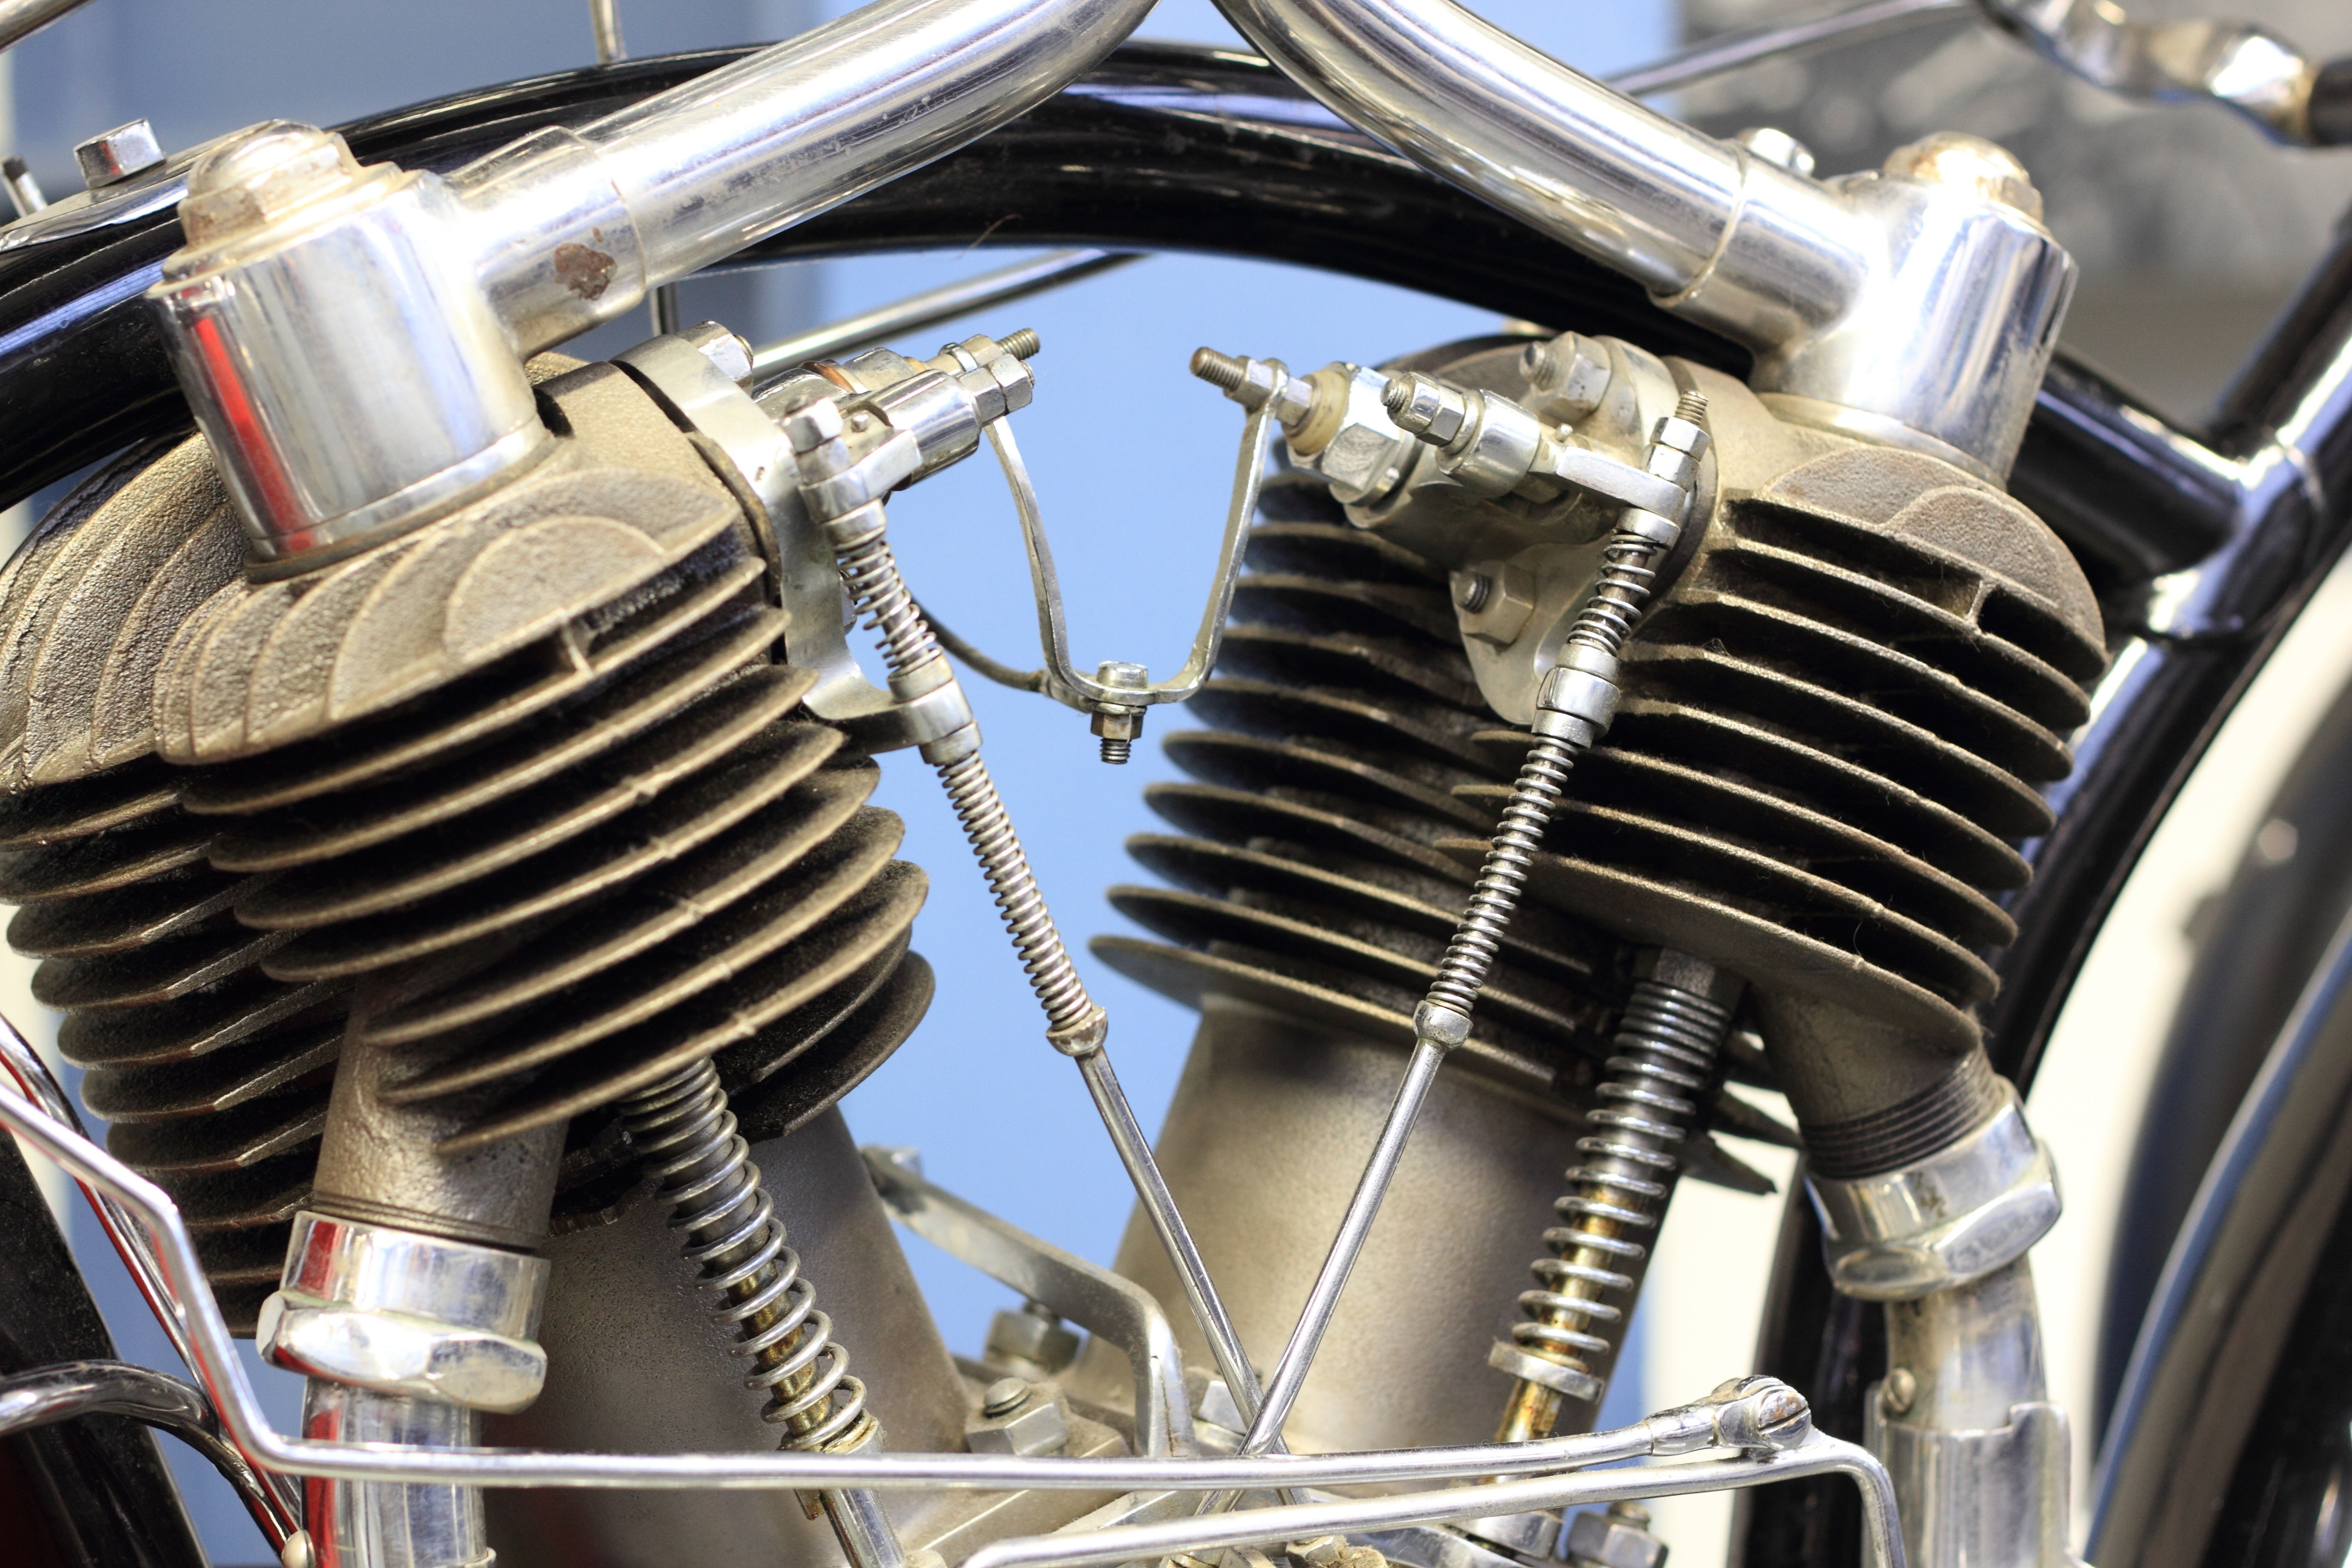
car, wheel, vehicle, museum, motorcycle, motor vehicle, engine, motor, republic, chopper, czech, technical, land vehicle, praque, automobile make, automotive exterior, aircraft engine